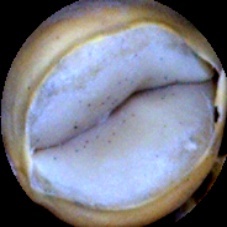
Label: Broken